John Jones House (Stoneham, Massachusetts)

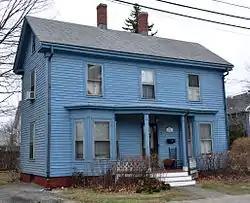

The John Jones House is a historic house at 1 Winthrop Street in Stoneham, Massachusetts. Built in 1874, it is a well-preserved example of a house with classic, yet modest, Italianate features. The two-story wood-frame structure is finished in clapboards, with a side-gable roof and twin interior chimneys. It has a three-bay front facade, with bay windows flanking a center entry that is sheltered by a porch connected to the bay roofs. John Jones, the first owner, was a shoemaker.